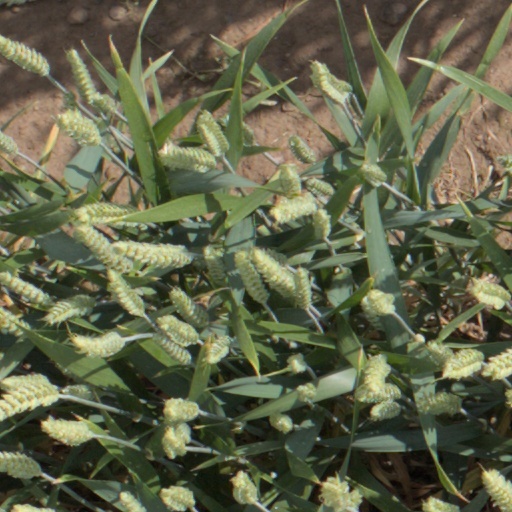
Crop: wheat